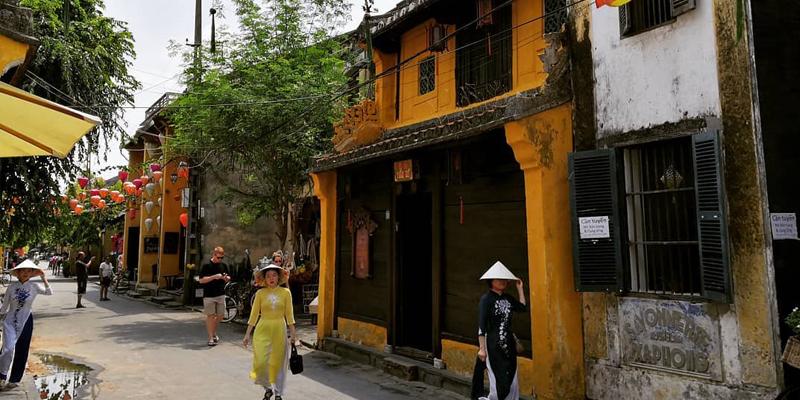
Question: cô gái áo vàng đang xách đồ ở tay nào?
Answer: tay trái